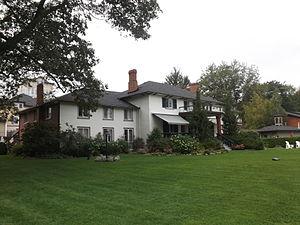
The Briars est un centre de villégiature de l'Ontario situé dans la zone de Jackson's Point de Georgina, en Ontario.